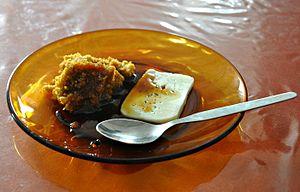
La culture du Cap-Vert, pays insulaire d'Afrique de l'Ouest, désigne d'abord les pratiques culturelles observables de ses 600 000 habitants.
La cuisine du Cap-Vert est une cuisine d'Afrique de l'Ouest. Le plat national est la cachupa.